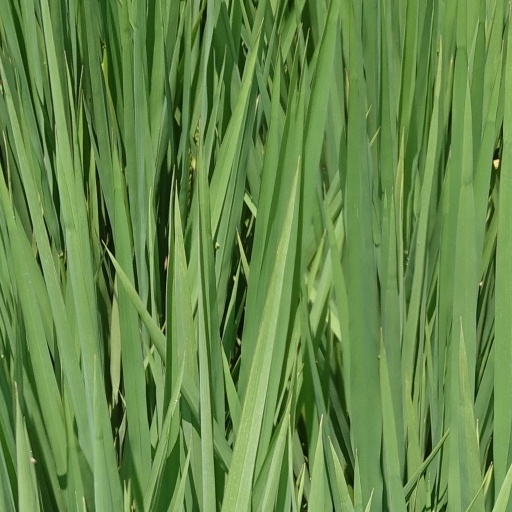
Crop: rice